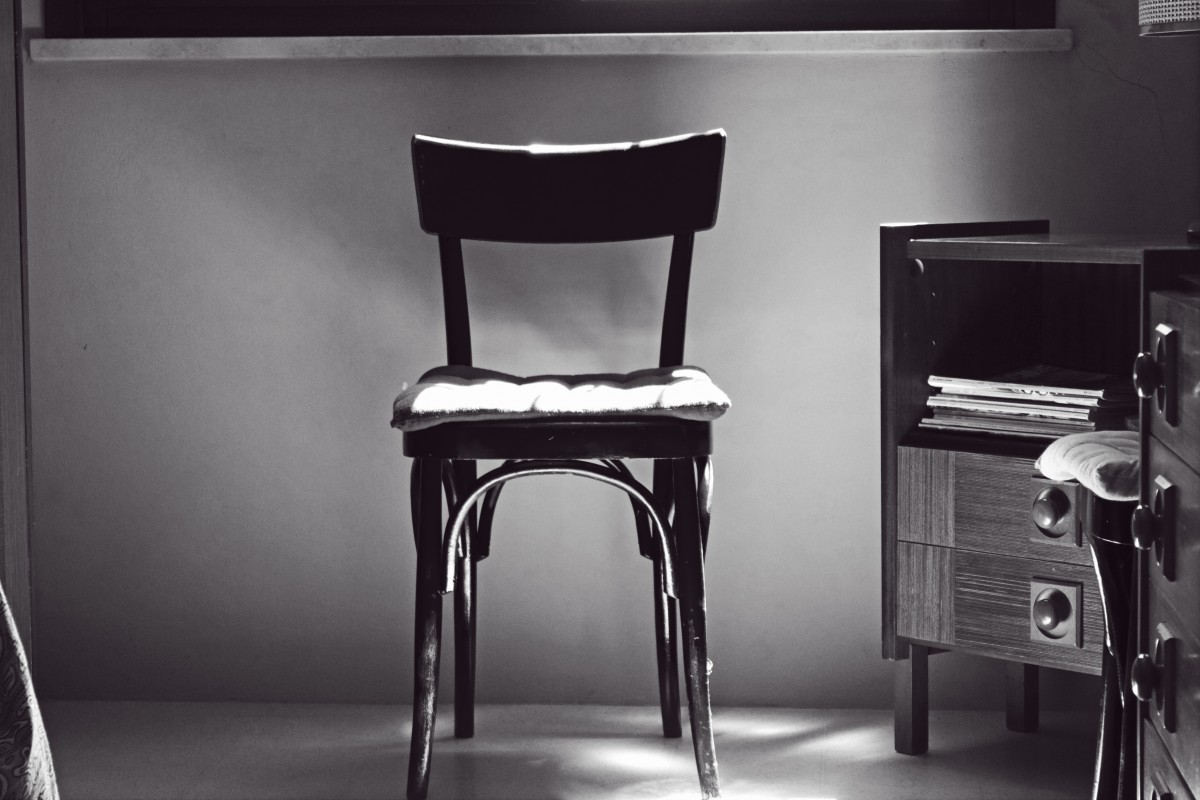
Tags: table, black and white, chair, furniture, room, design, armrest